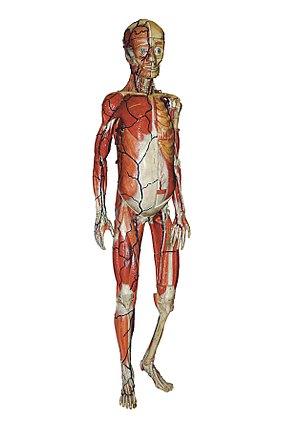
Objet pour l'anatomie au niveau secondaire, 1901
La Fondation vaudoise du patrimoine scolaire est une fondation suisse de promotion et de valorisation des fonds et collections historiques de l'école vaudoise. Elle a ouvert un musée scolaire virtuel en 2014.